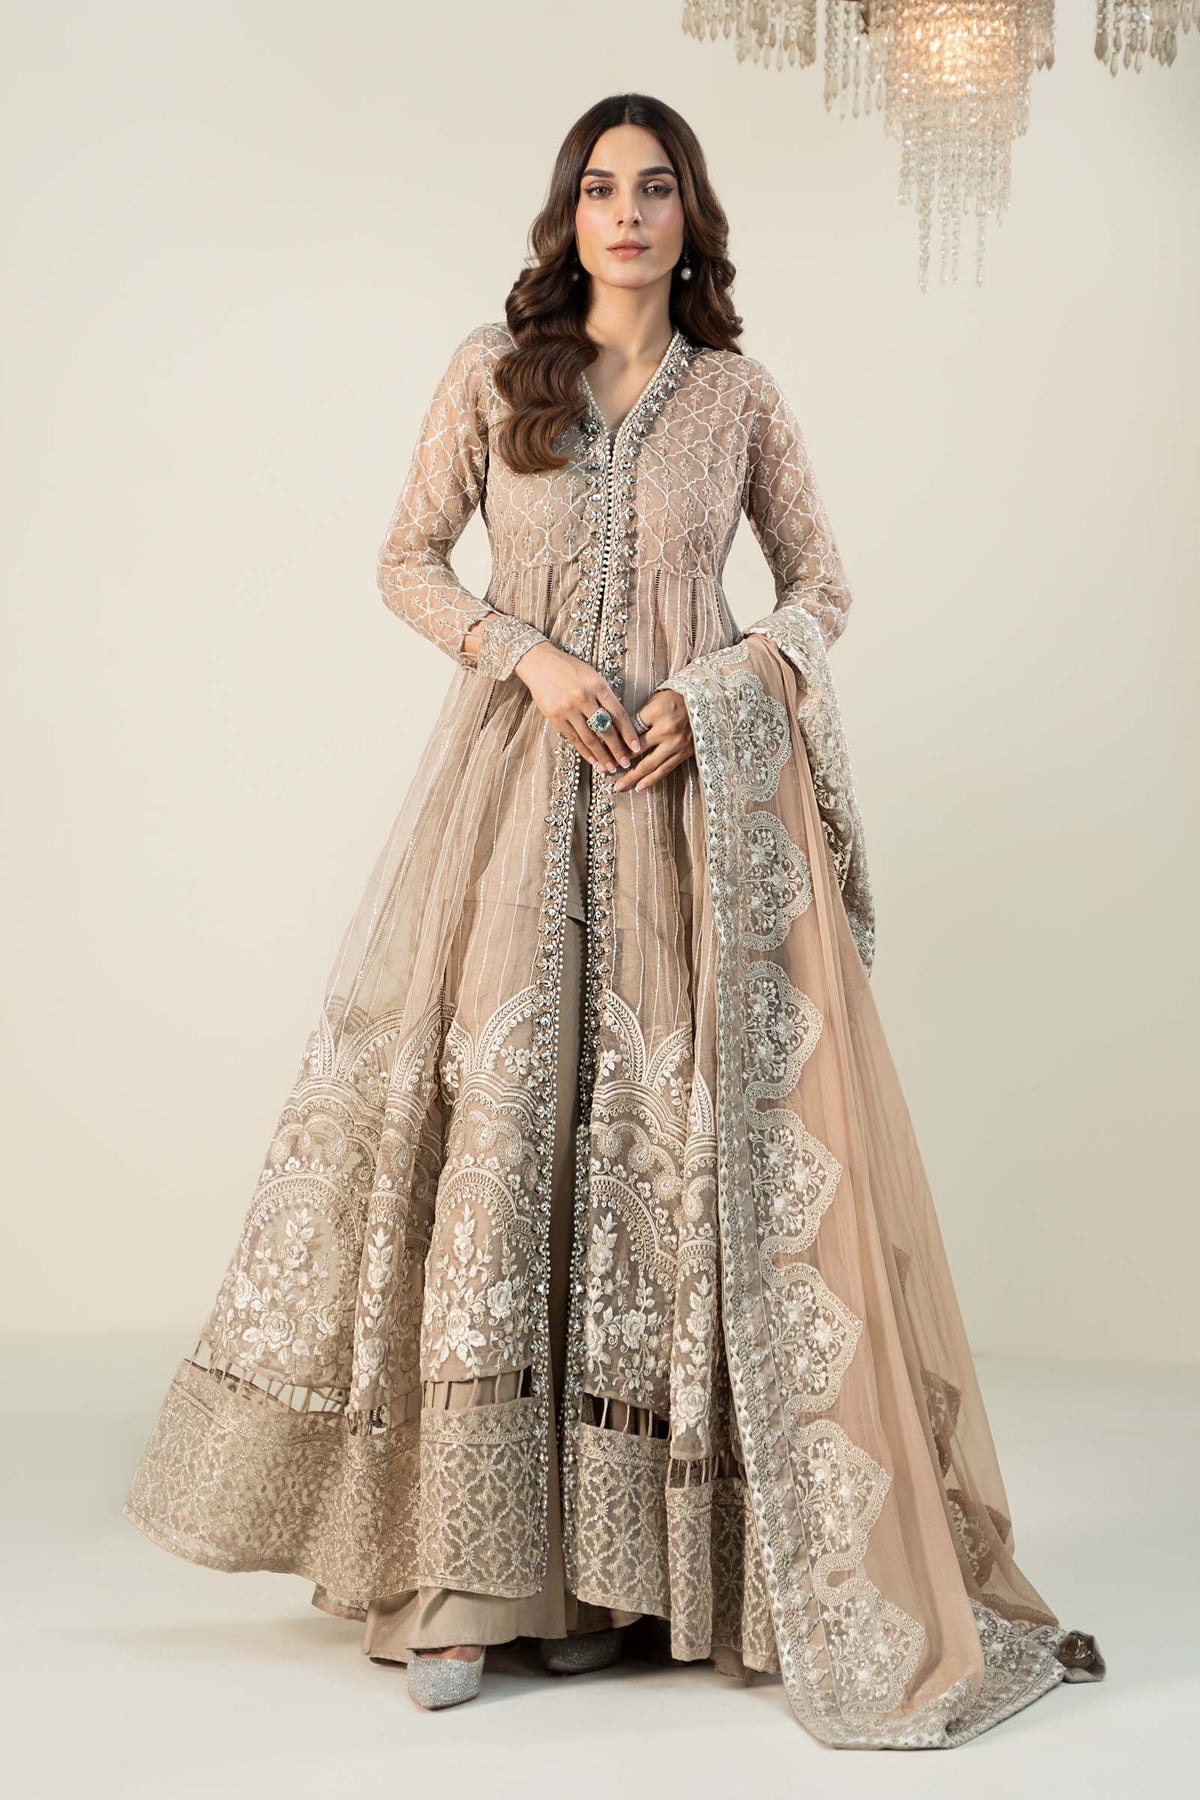
beige embroidered net long anarkali